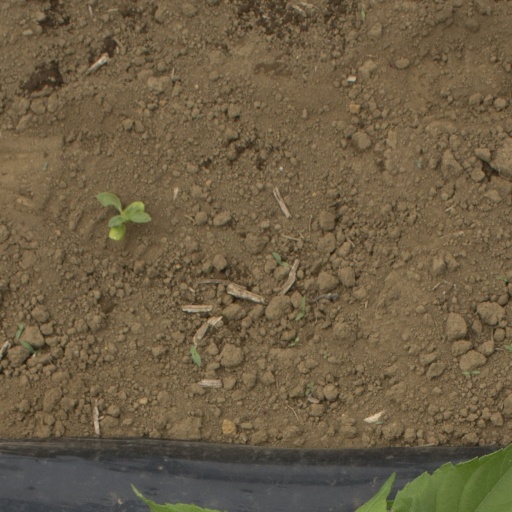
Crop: Jerusalem artichoke